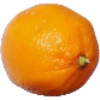
Label: Lemon Meyer 1